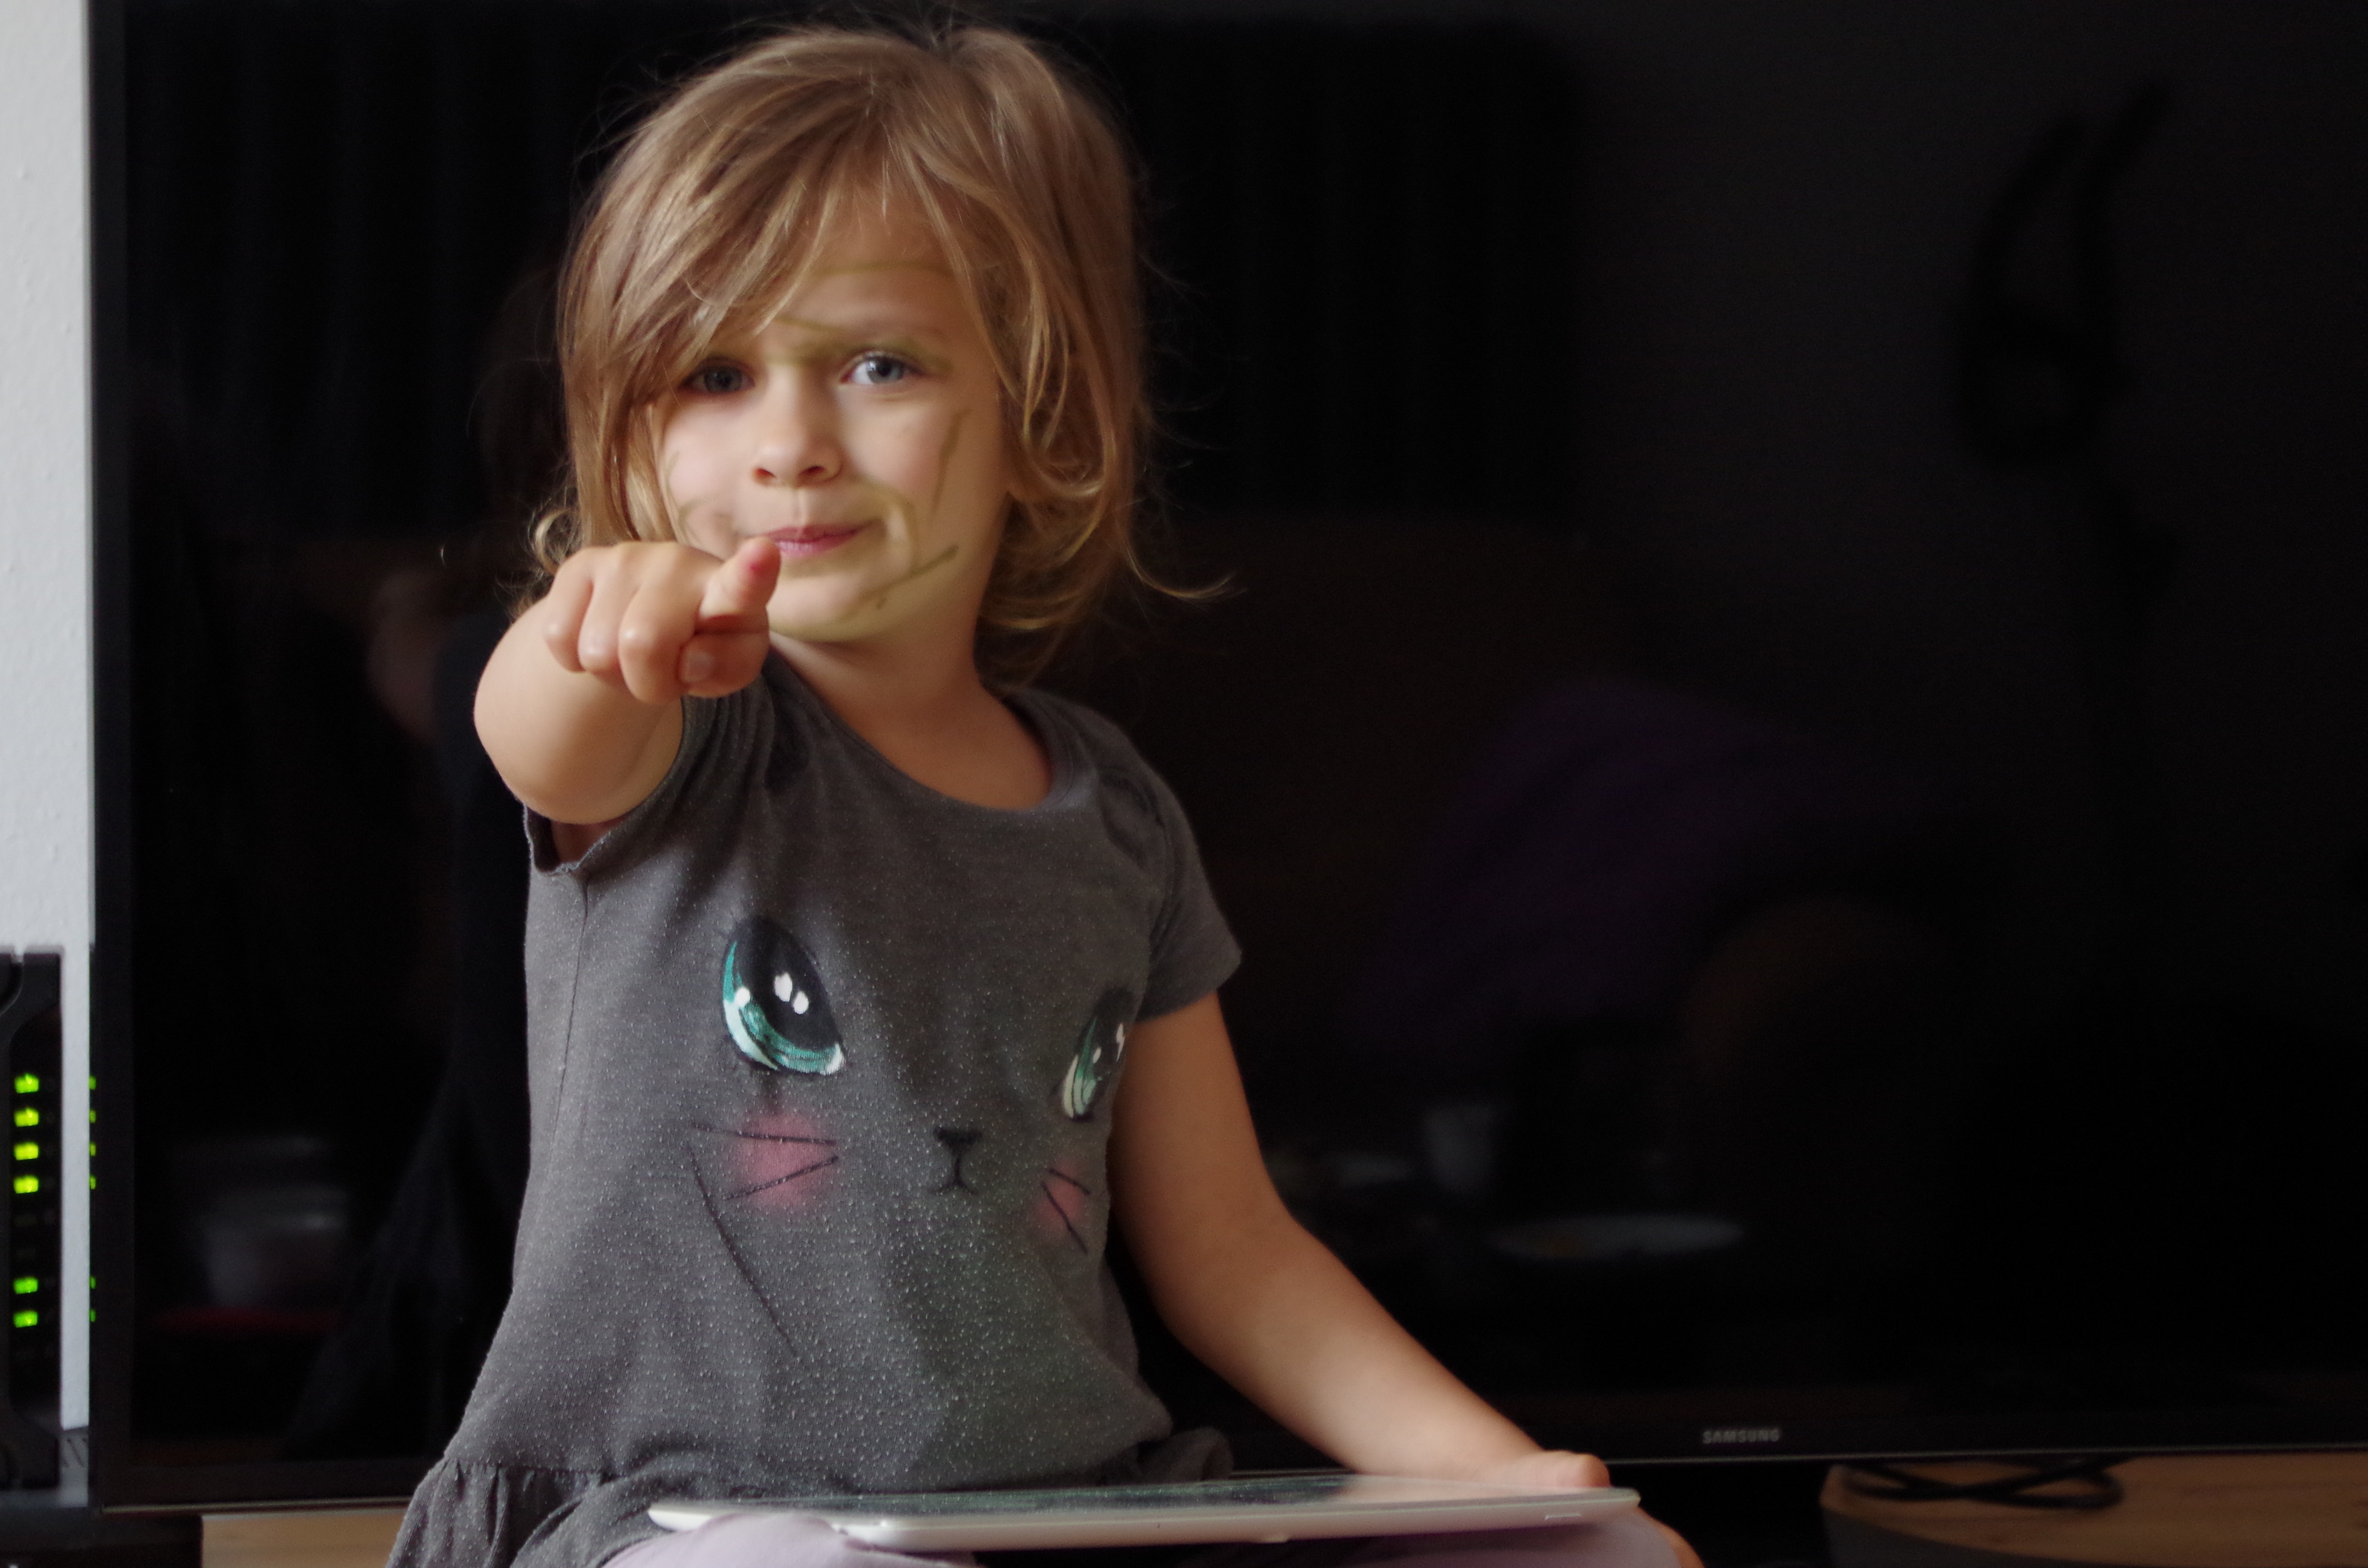
person, girl, model, sitting, lady, family, eye, singing, blond, the little girl, sense, portrait of a child, human positions